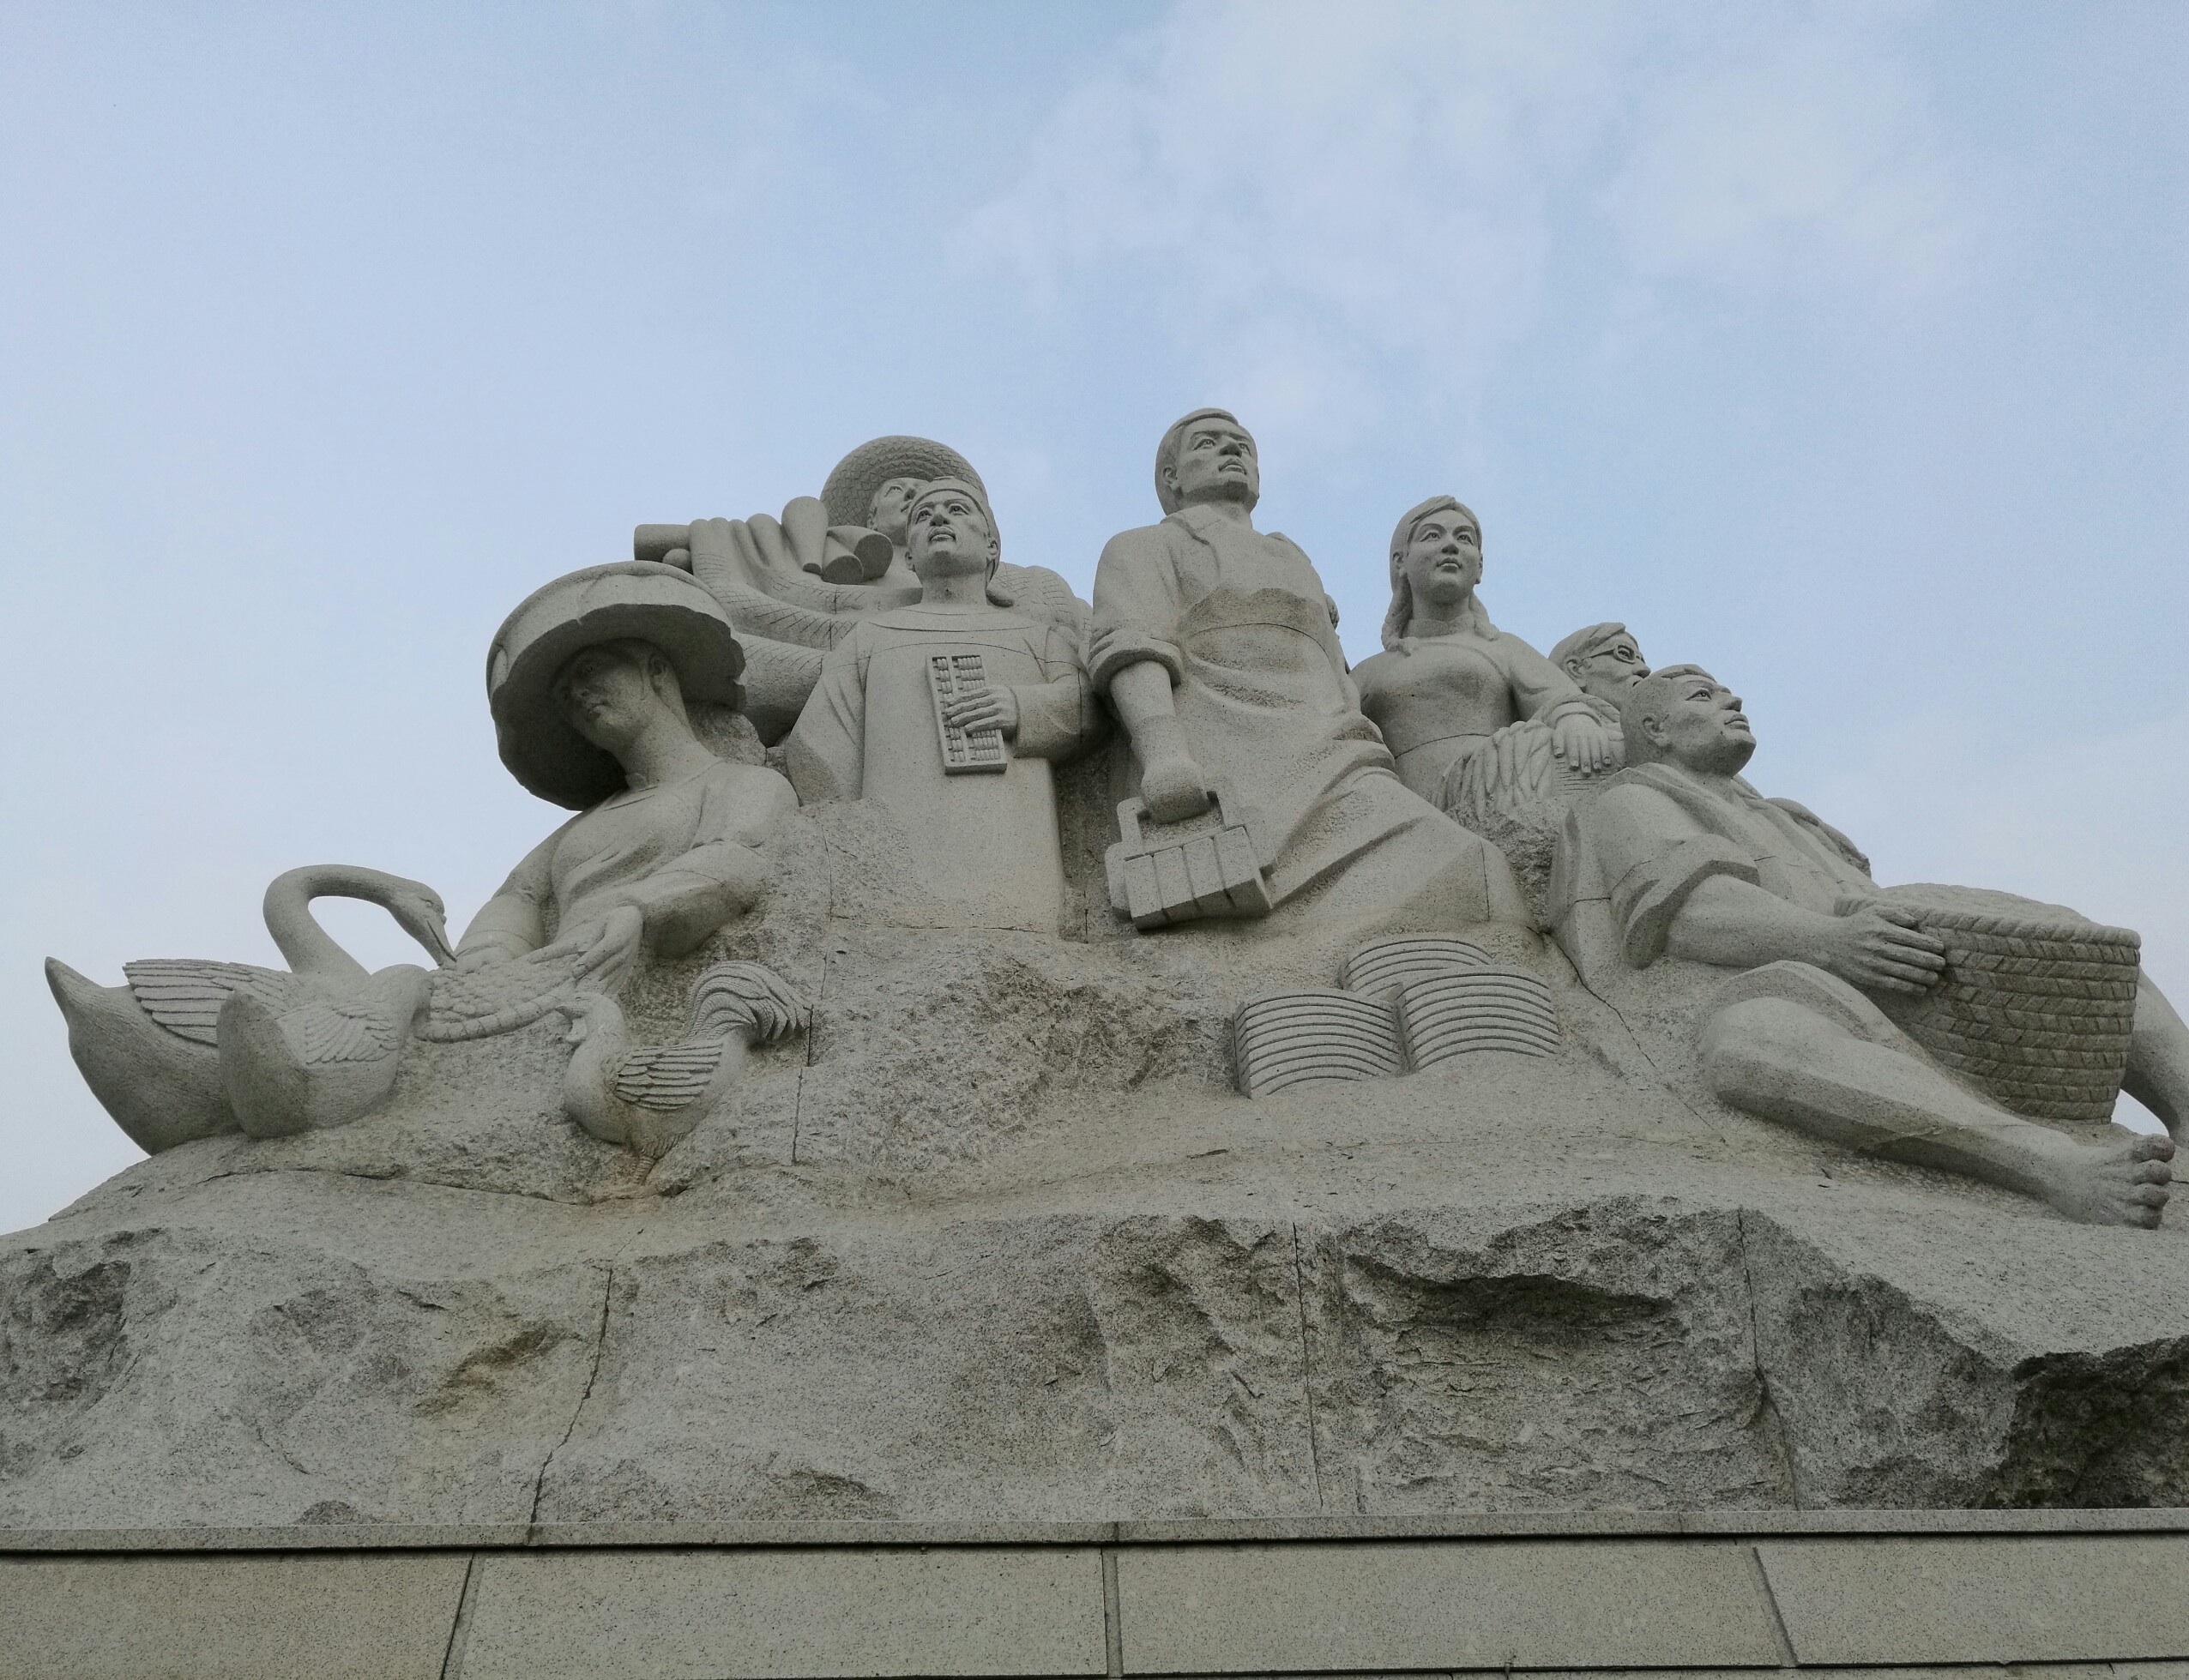
sand, rock, monument, statue, material, sculpture, art, temple, carving, stone carving, ancient history